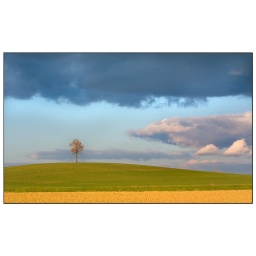
A lonely tree breaks the skyline as storm clouds gather in St Astier, Dordogne, France